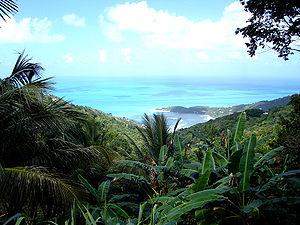
Tortola est une île des Îles Vierges britanniques.